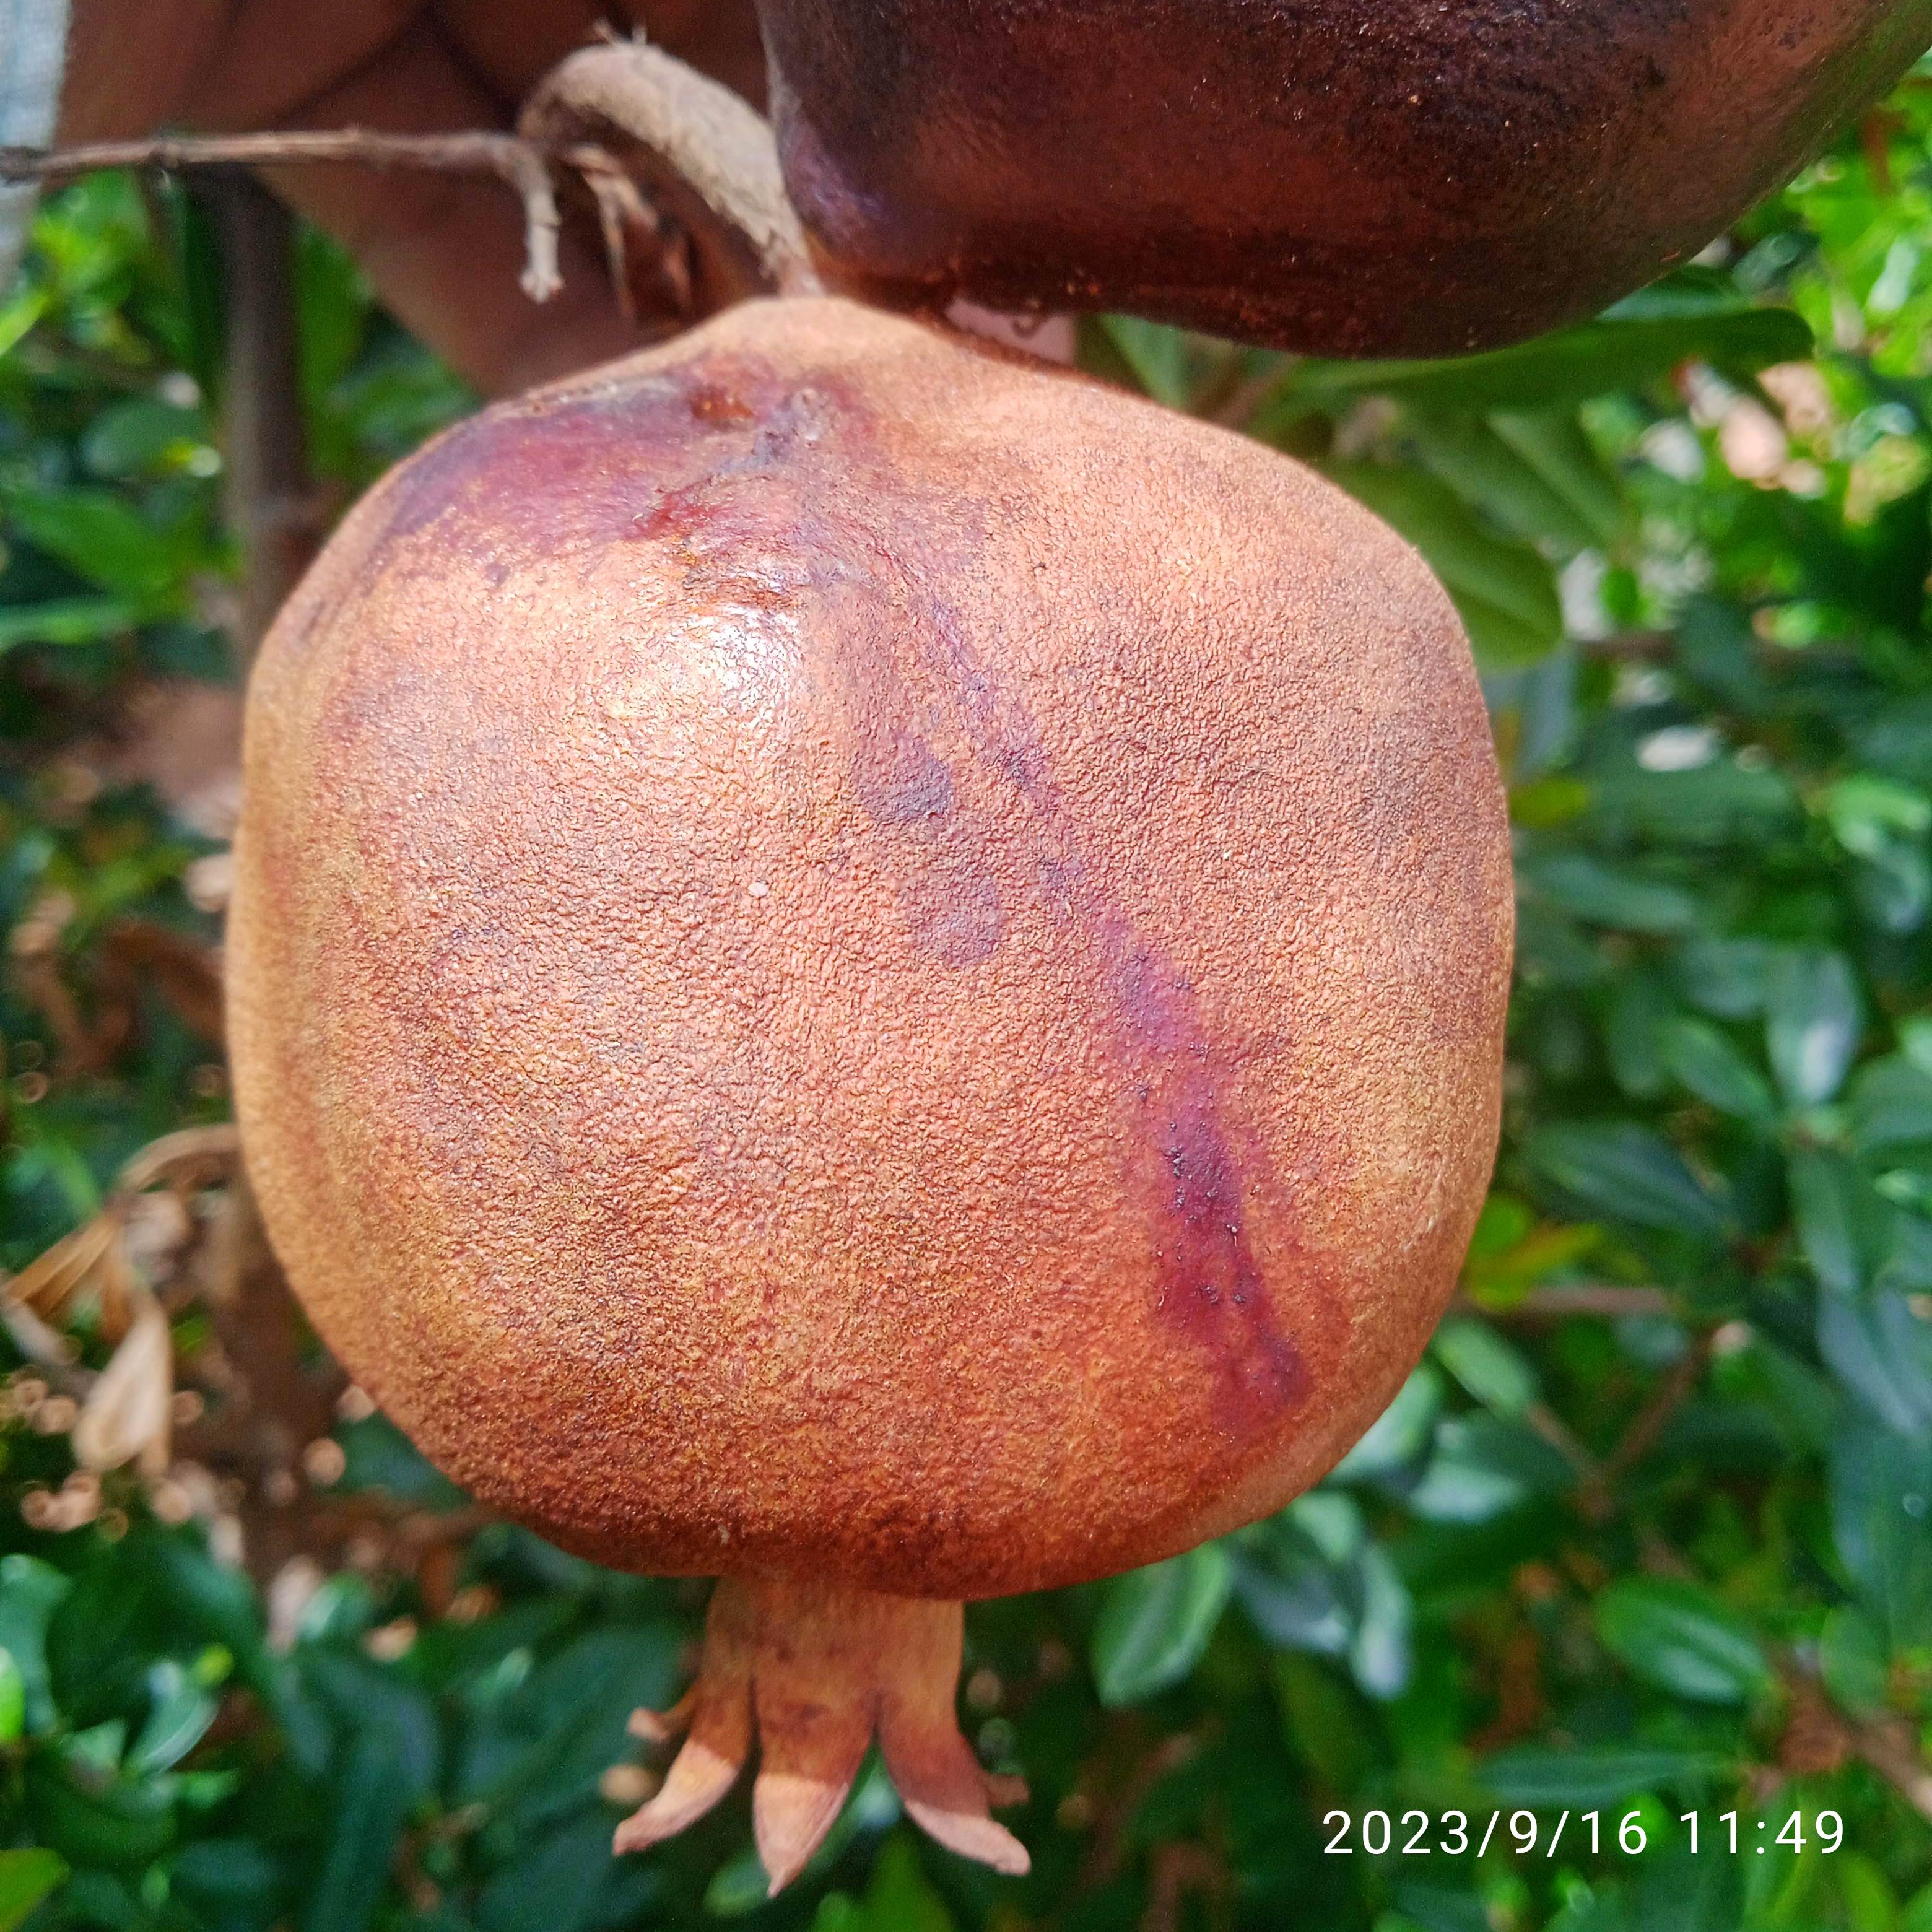
Label: Alternaria